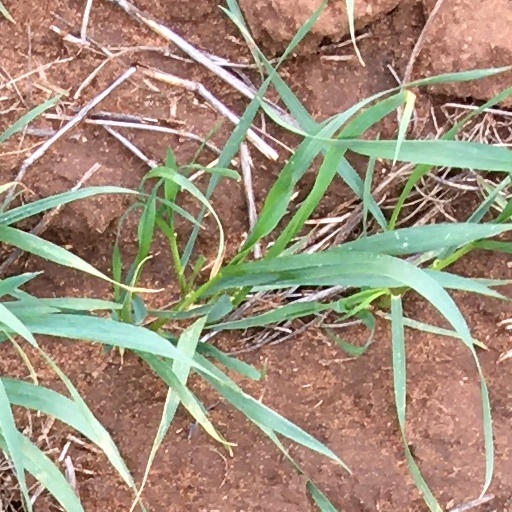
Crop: wheat